Visconti Park

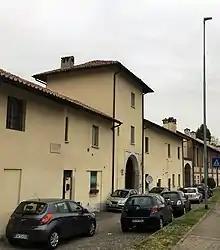
The Torretta

The Torretta complex, consisting of several residential units and cottages, represents an extraordinary prototype of the "villa of delight", linked to the Visconti rediscovery of the humanistic ideal of the countryside. The Torretta construction site began around 1384, when Gian Galeazzo Visconti acquired a mill and other existing assets near the tower from the Astolfi (an aristocratic family from Pavia) and we have news of new interventions between 1388 and 1389. The Torretta had a large garden, reserved for the lord and enclosed by a brick wall: in 1389 over 191,000 bricks were transported for the construction of the walls. In the garden of the Torretta, where Gian Galeazzo had taken refuge for fear of the plague, the duke received the Sienese ambassadors in 1399 and very often the lord retired to the Torretta (which we could define as a sort of park within the park) in search of quiet and relaxation.